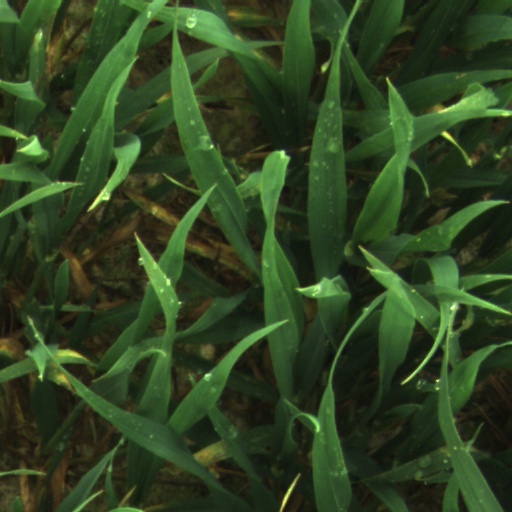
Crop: wheat